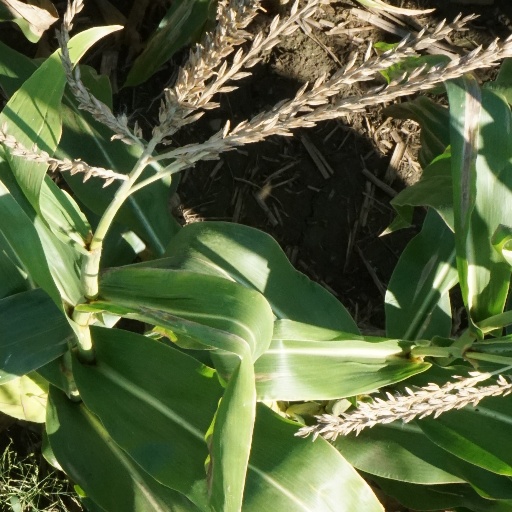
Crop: maize; corn